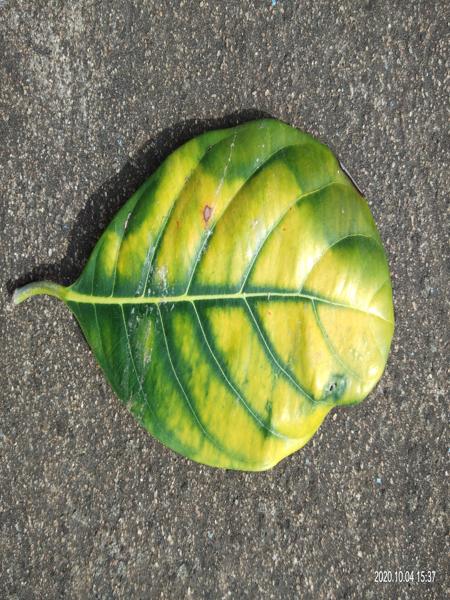
Plant: Jackfruit